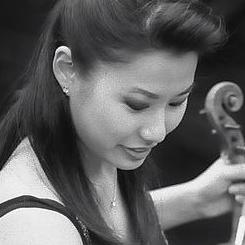
Age: 24